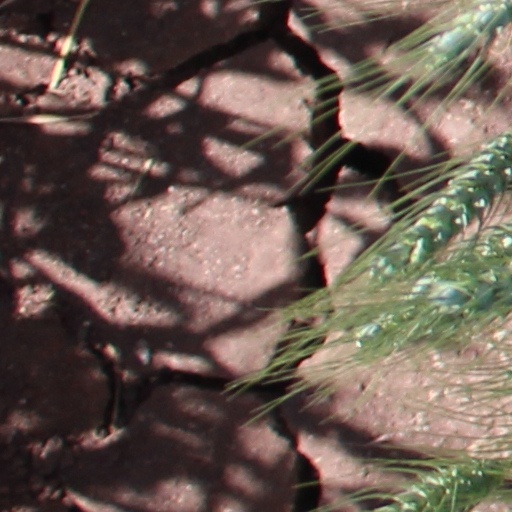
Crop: wheat